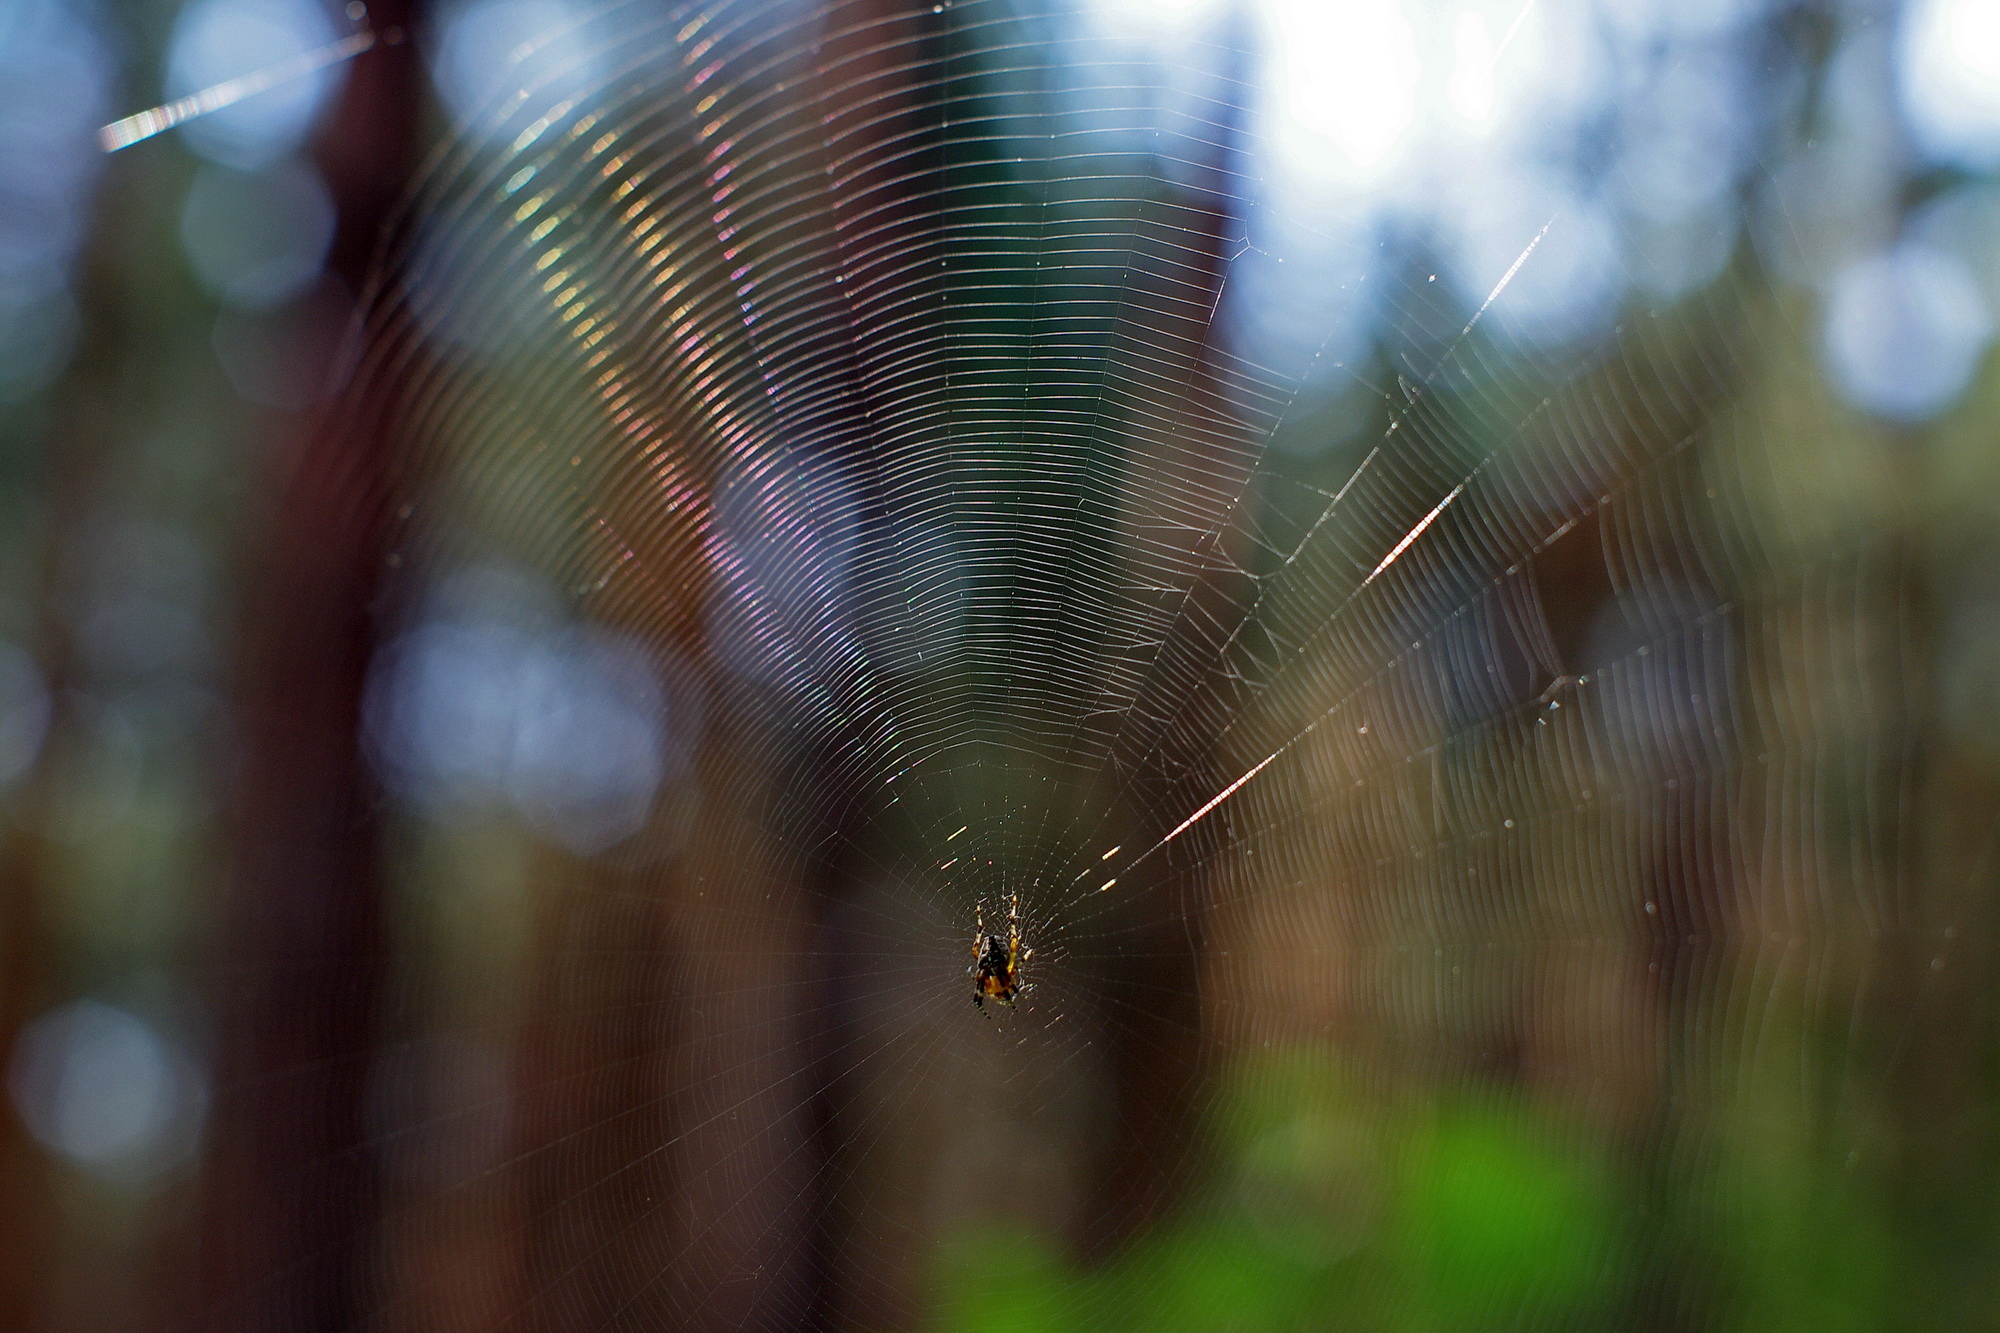
water, nature, grass, dew, bokeh, photography, sunlight, leaf, summer, green, insect, fauna, material, invertebrate, spider web, close up, spider, net, arachnid, moisture, prokhorovka, smcpentaxm5014, macro photography